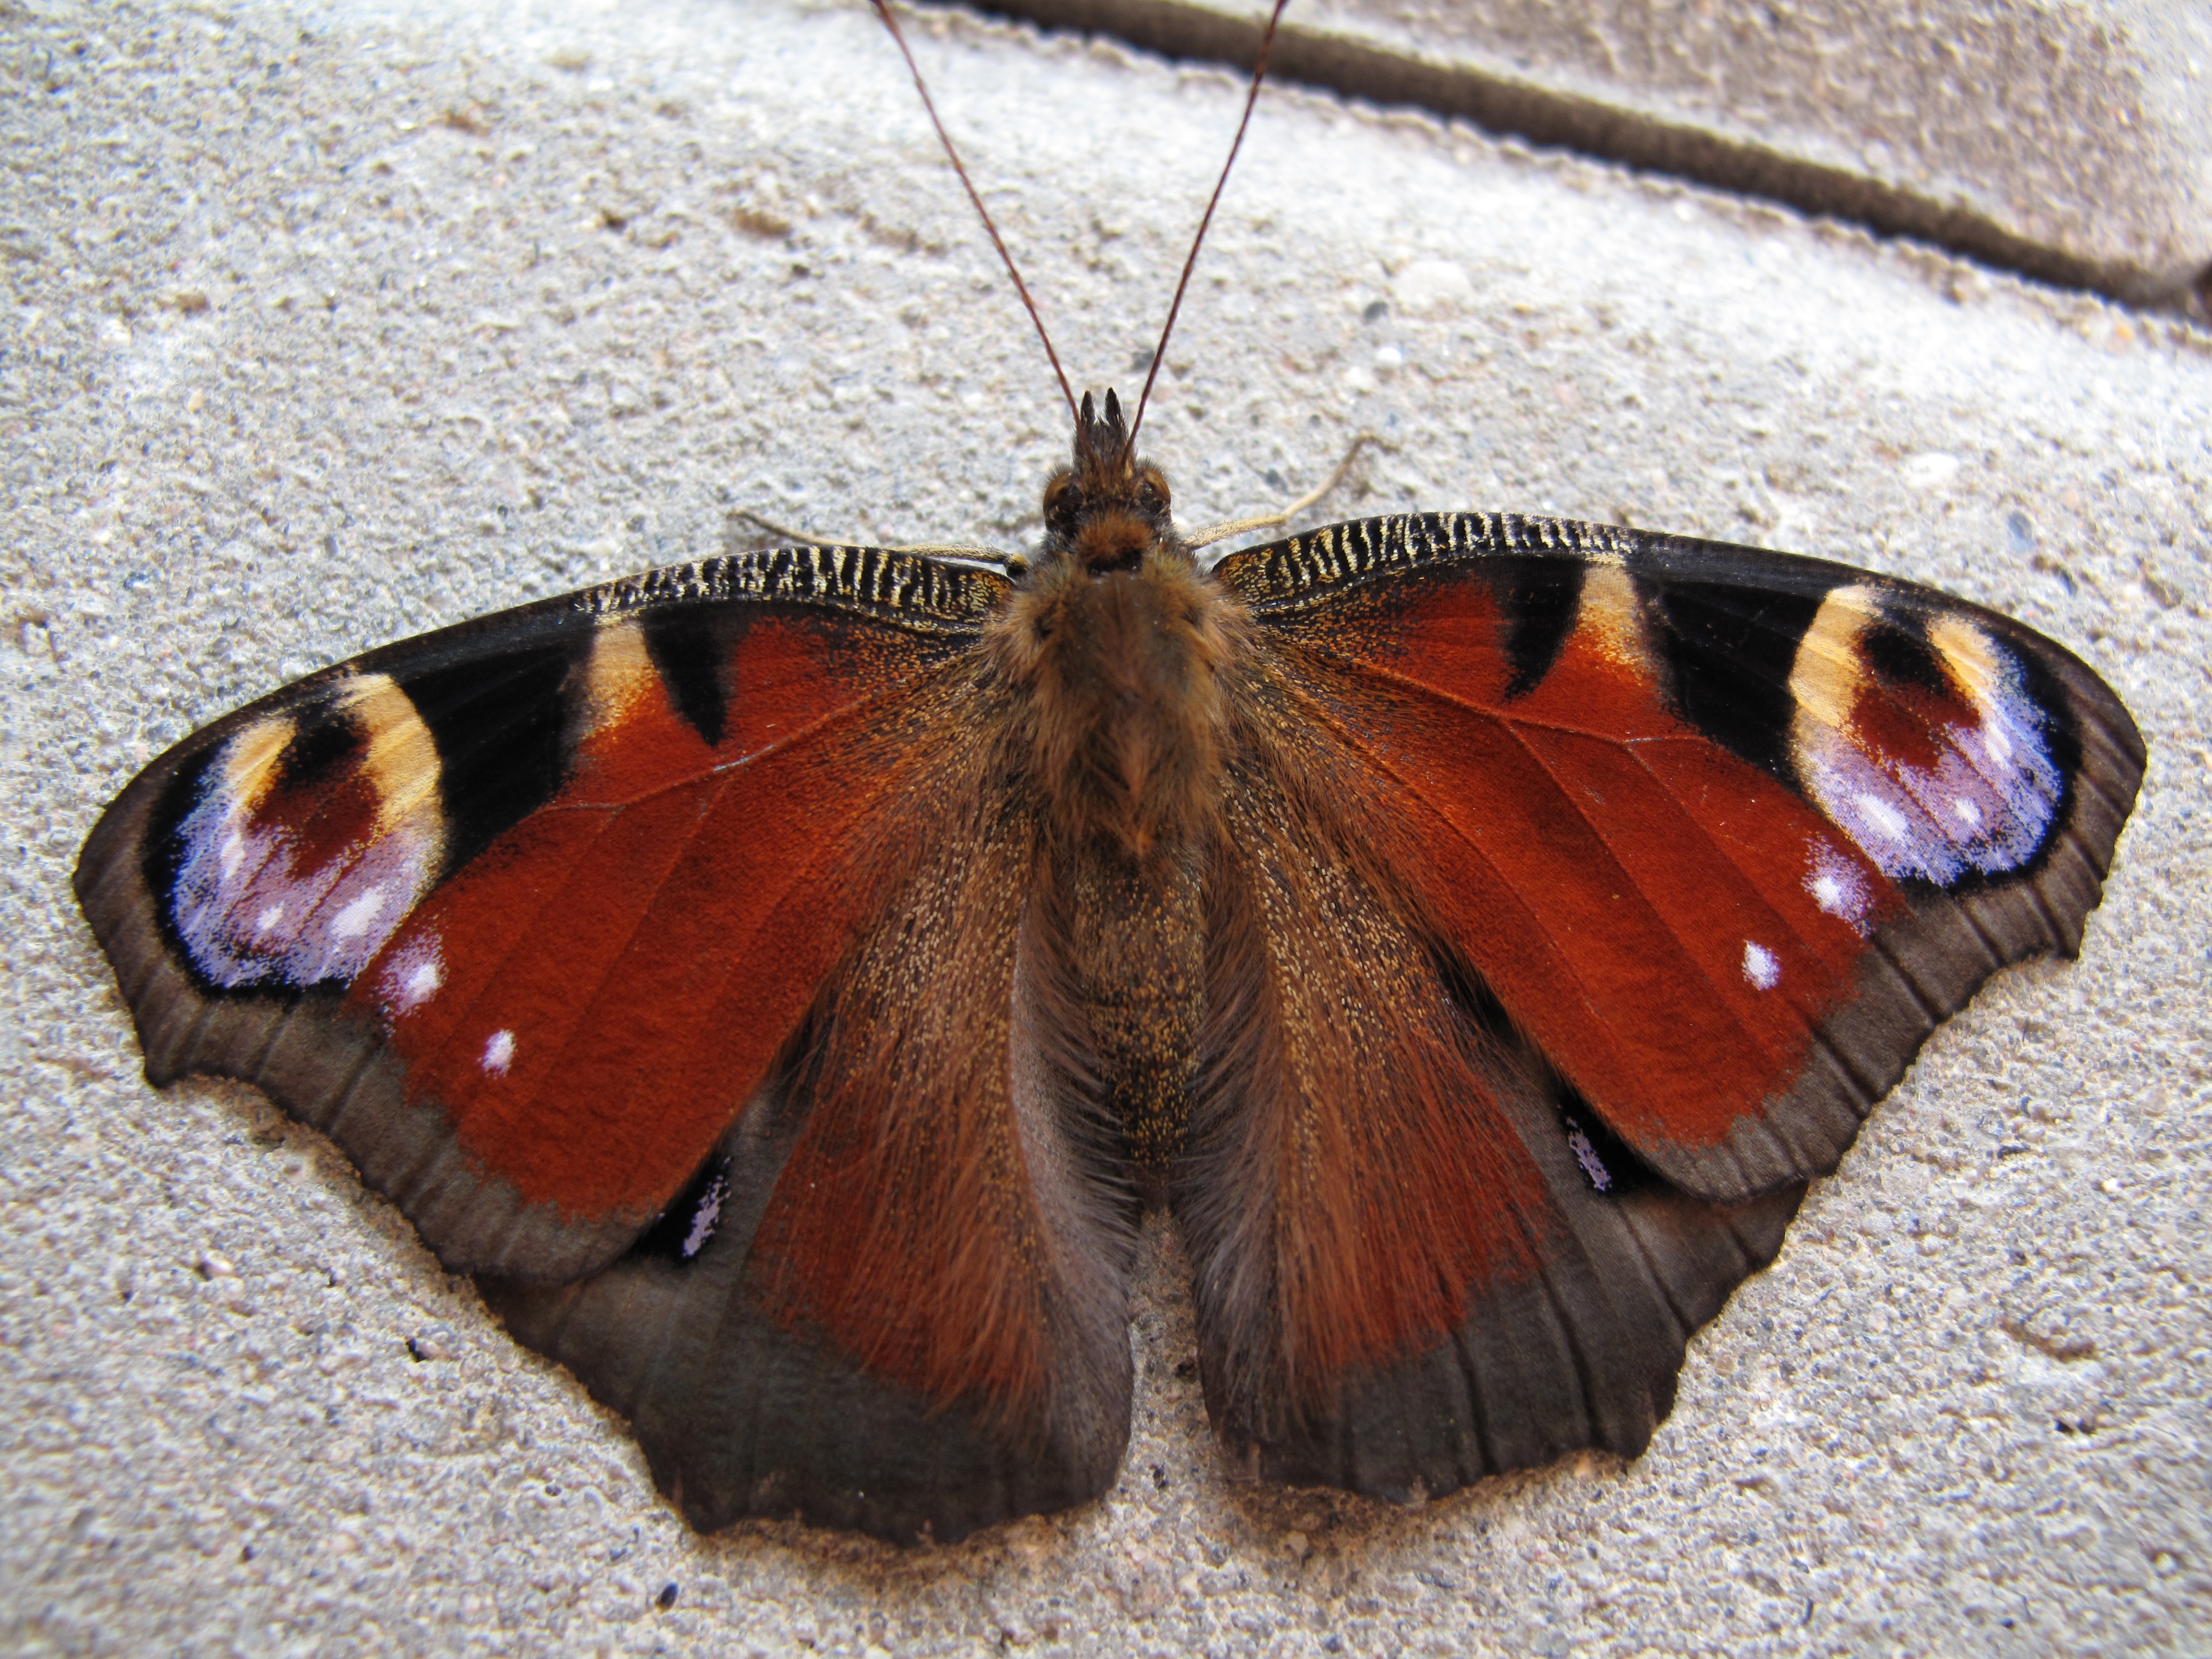
nature, wing, leaf, petal, insect, moth, butterfly, garden, fauna, invertebrate, macro photography, arthropod, pollinator, moths and butterflies, colias